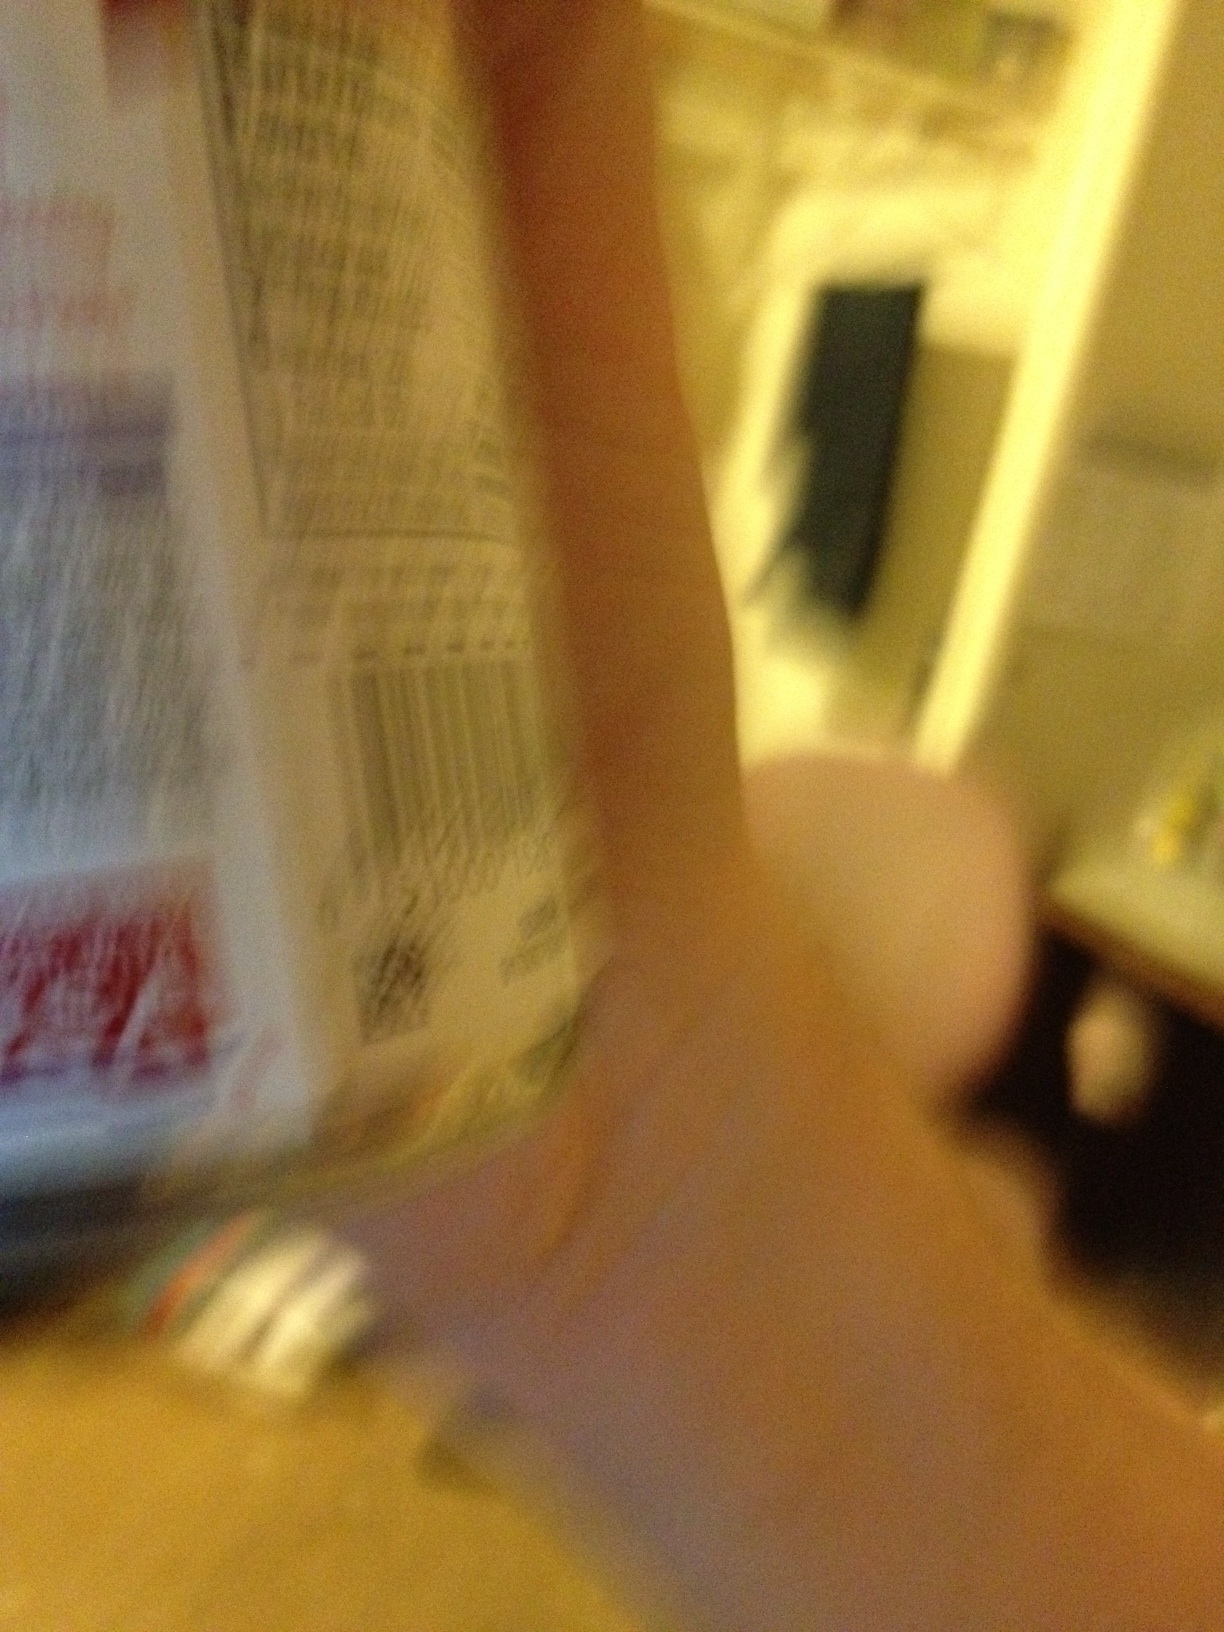Question: Can you tell me the sodium content level of the food that's in this can?
Answer: unanswerable